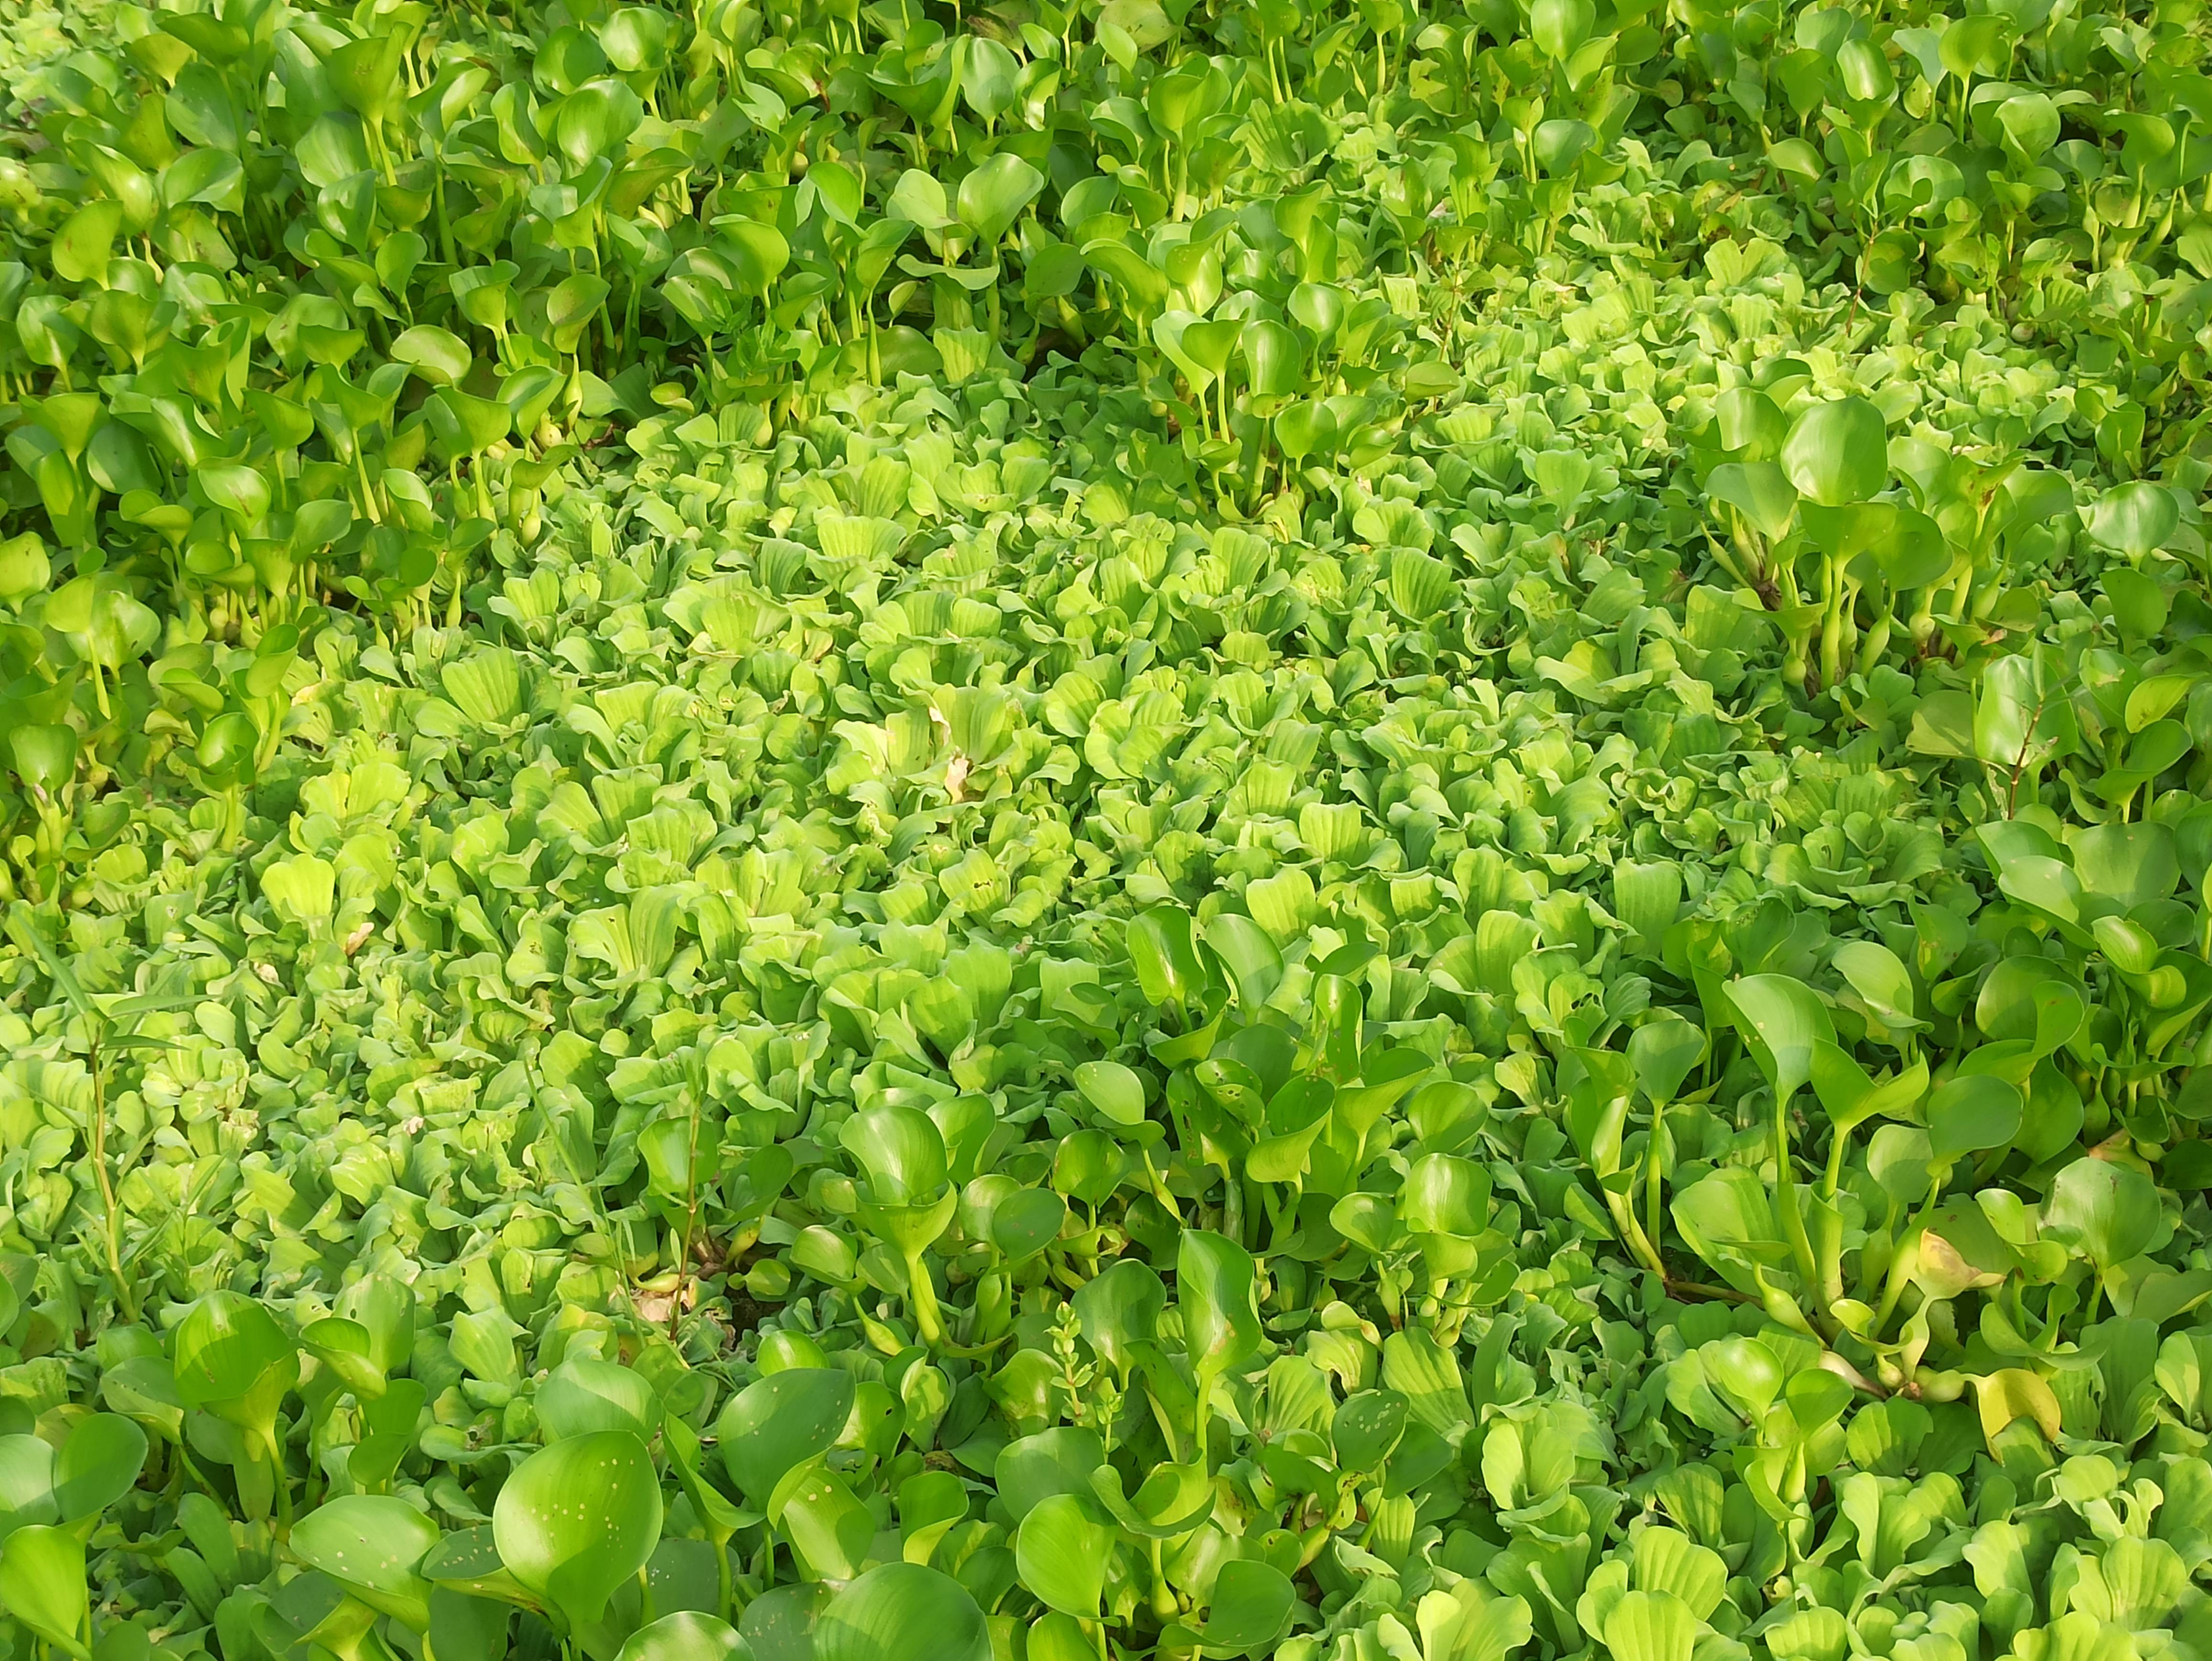
Species: Water Lettuce (Pistia stratiotes)